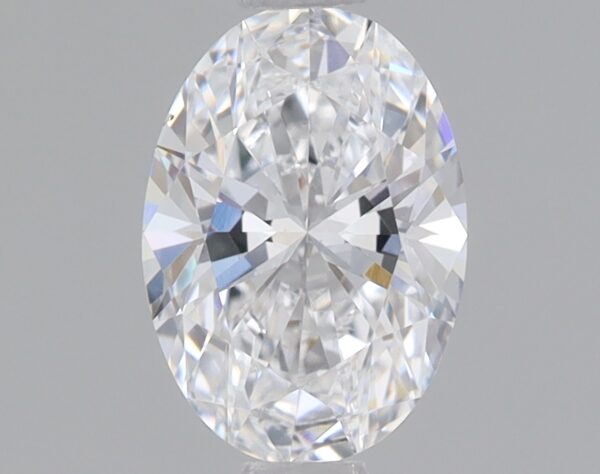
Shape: oval
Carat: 0.7
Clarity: VS1
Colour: E
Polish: EX
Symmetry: EX
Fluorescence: NONE
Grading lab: IGI
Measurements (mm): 7.19 x 5.05 x 3.15